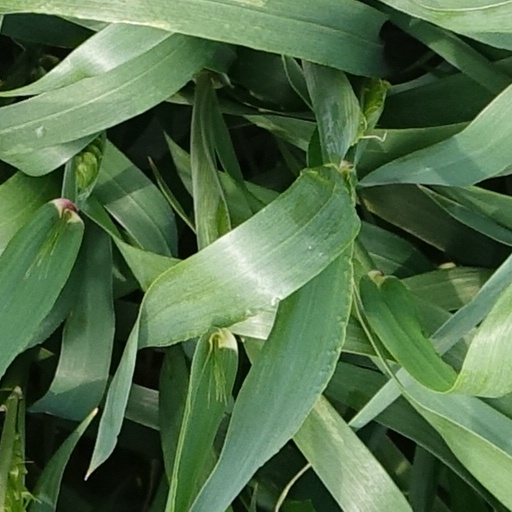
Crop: wheat